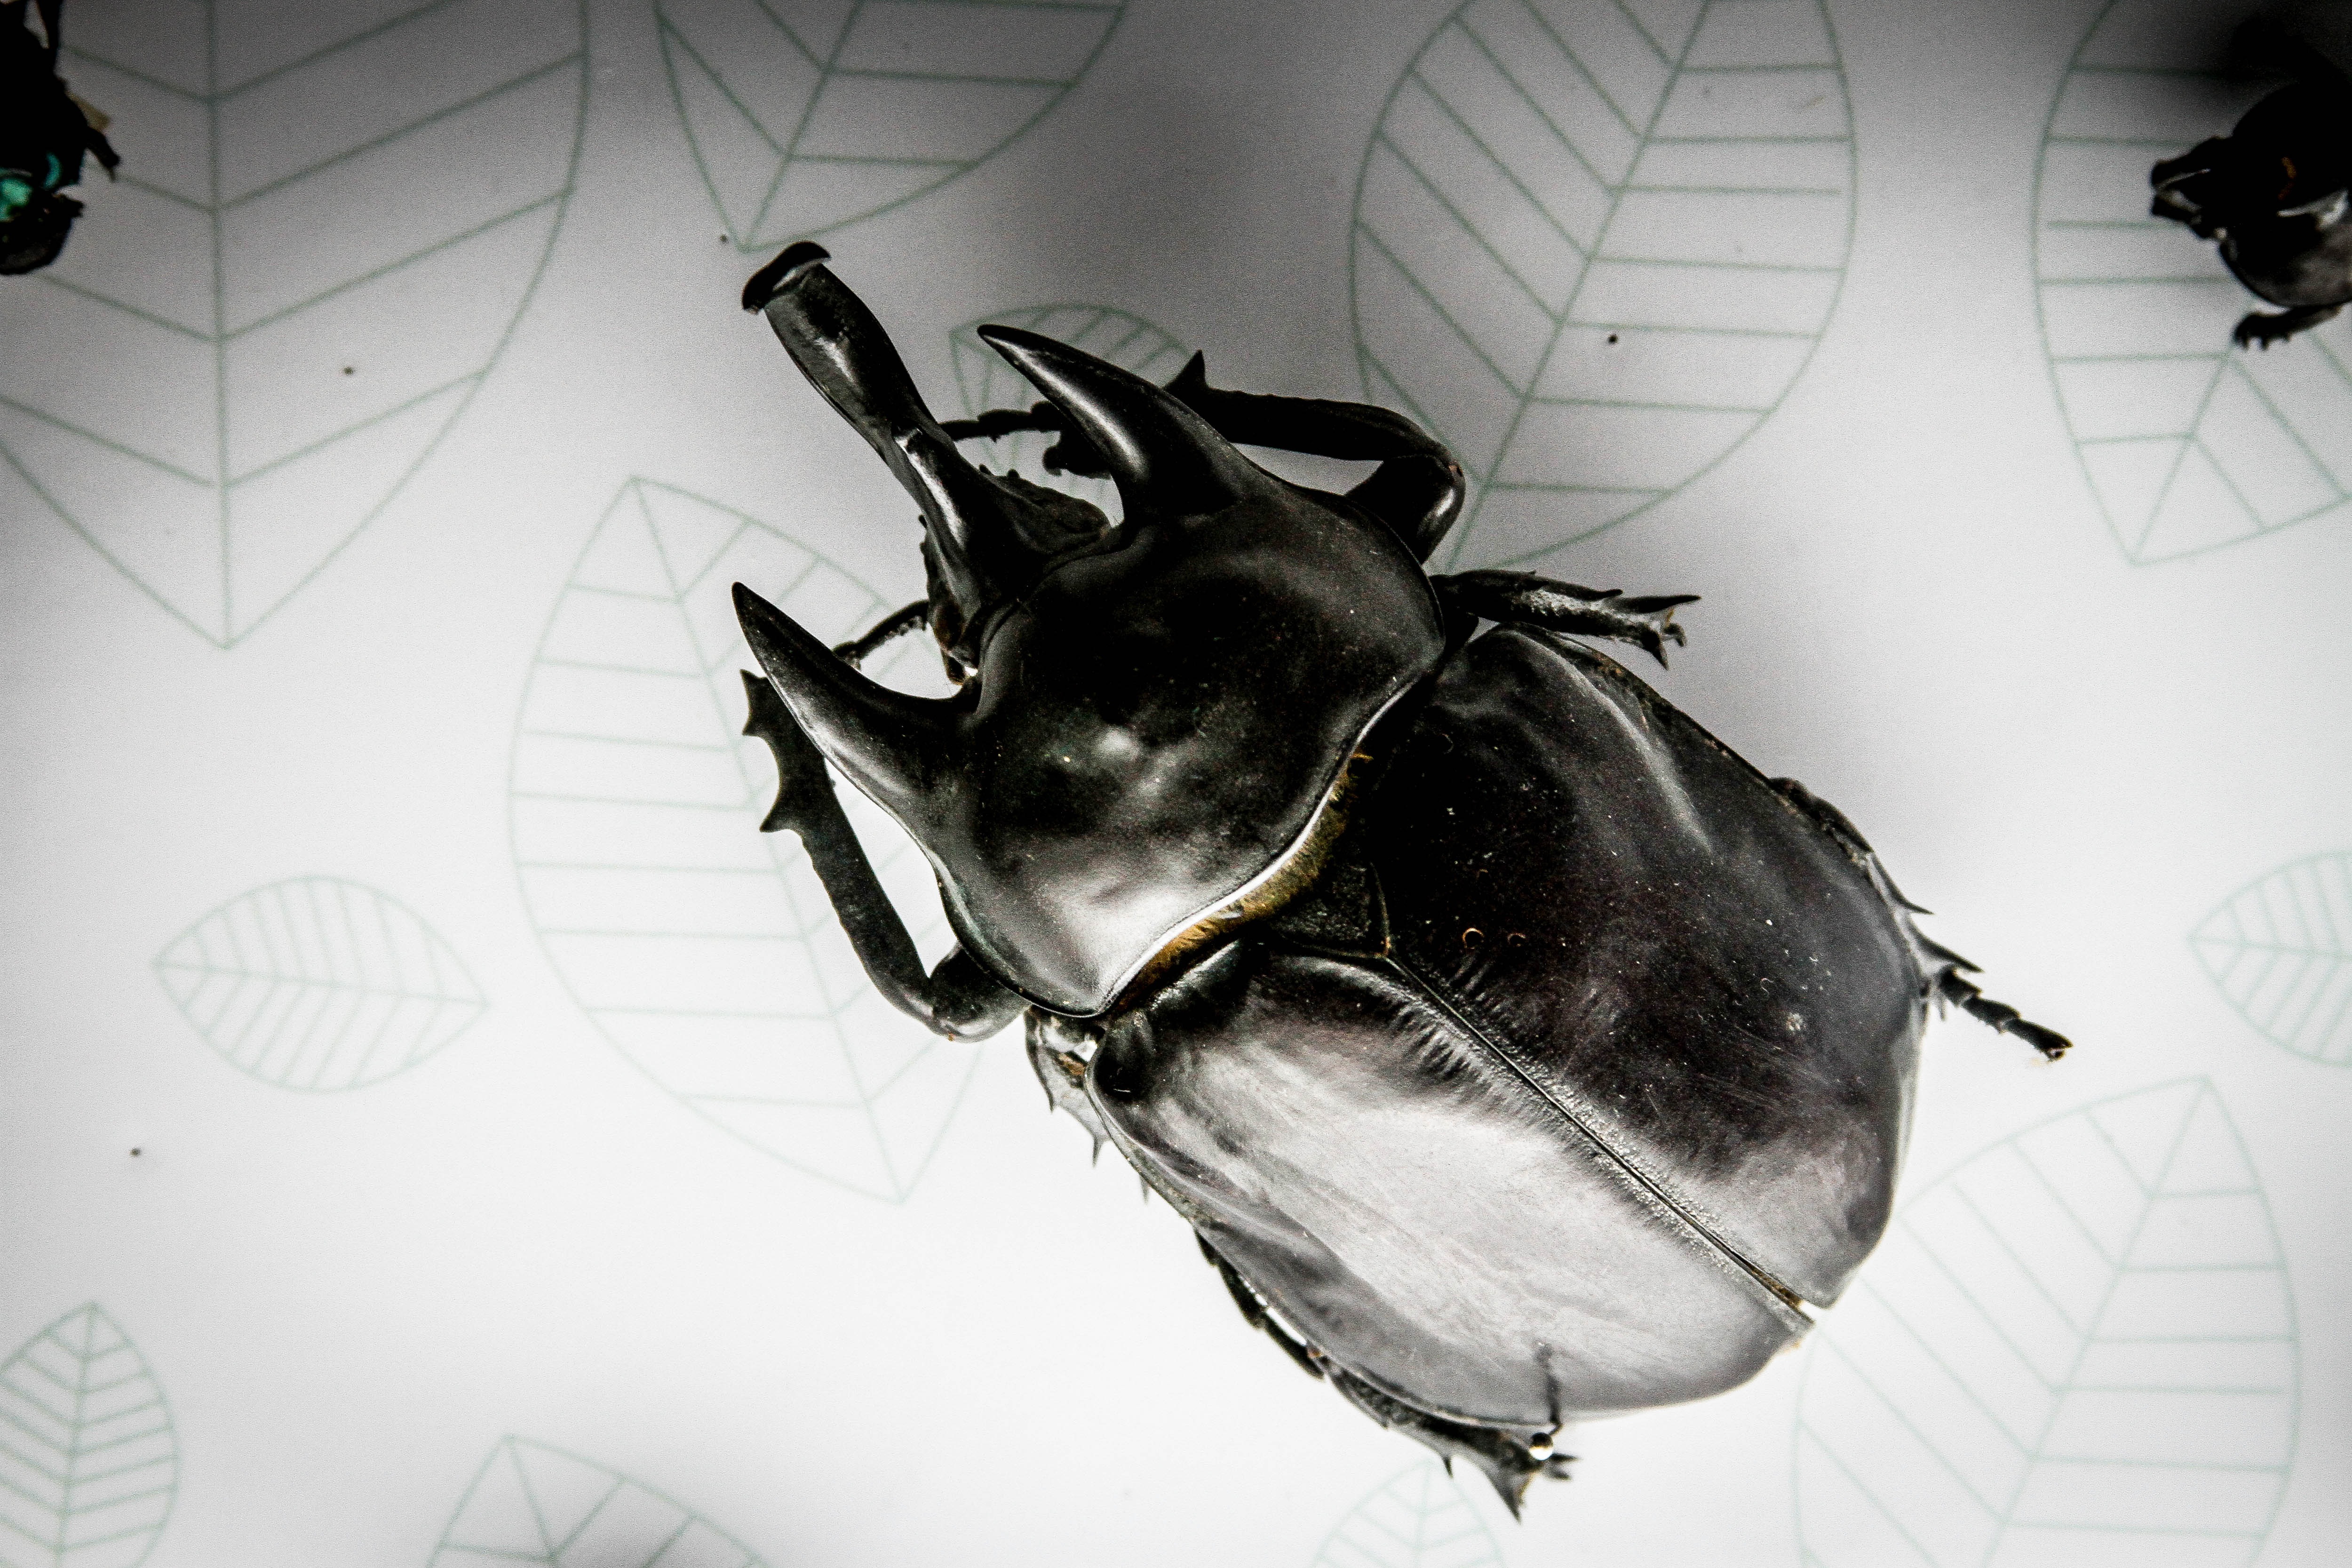
wing, white, photography, animal, insect, black, monochrome, invertebrate, sketch, drawing, strong, beetle, macro photography, black beetle